Susilo Bambang Yudhoyono

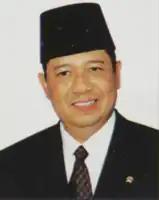
Yudhoyono's official portrait as coordinating minister of political, social, and security affairs, 1999

On 23 July 2001, in a special session, the MPR impeached Wahid and replaced him with Megawati as president. A few days later when the MPR assembled to , Yudhoyono threw his name in the hat and competed against Golkar's Akbar Tanjung and United Development Party's (PPP) Hamzah Haz. Yudhoyono and Akbar lost out to Hamzah Haz who became the new vice president.